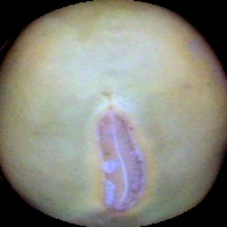
Label: Immature